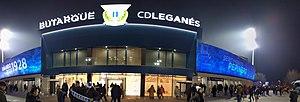
Le Stade municipal de Butarque est un stade de football situé à Leganés. Il a été inauguré en 1998 et peut accueillir 12 454 spectateurs.